Farciennes Castle

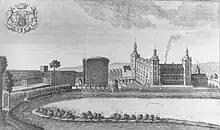
The castle in an 18th-century engraving

Marie-Emmanuelle de Longueval, Countess of Bouquoi, married Albert-Maximilien, Count de Fours, and so the castle passed to the de Fours family. It was badly damaged by pillaging armies during the French Revolution. Count François de Fours was however able to keep the castle out of the French hands with a sales trick.